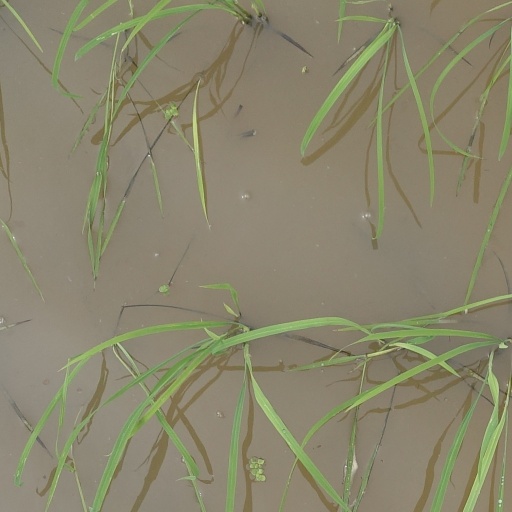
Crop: rice